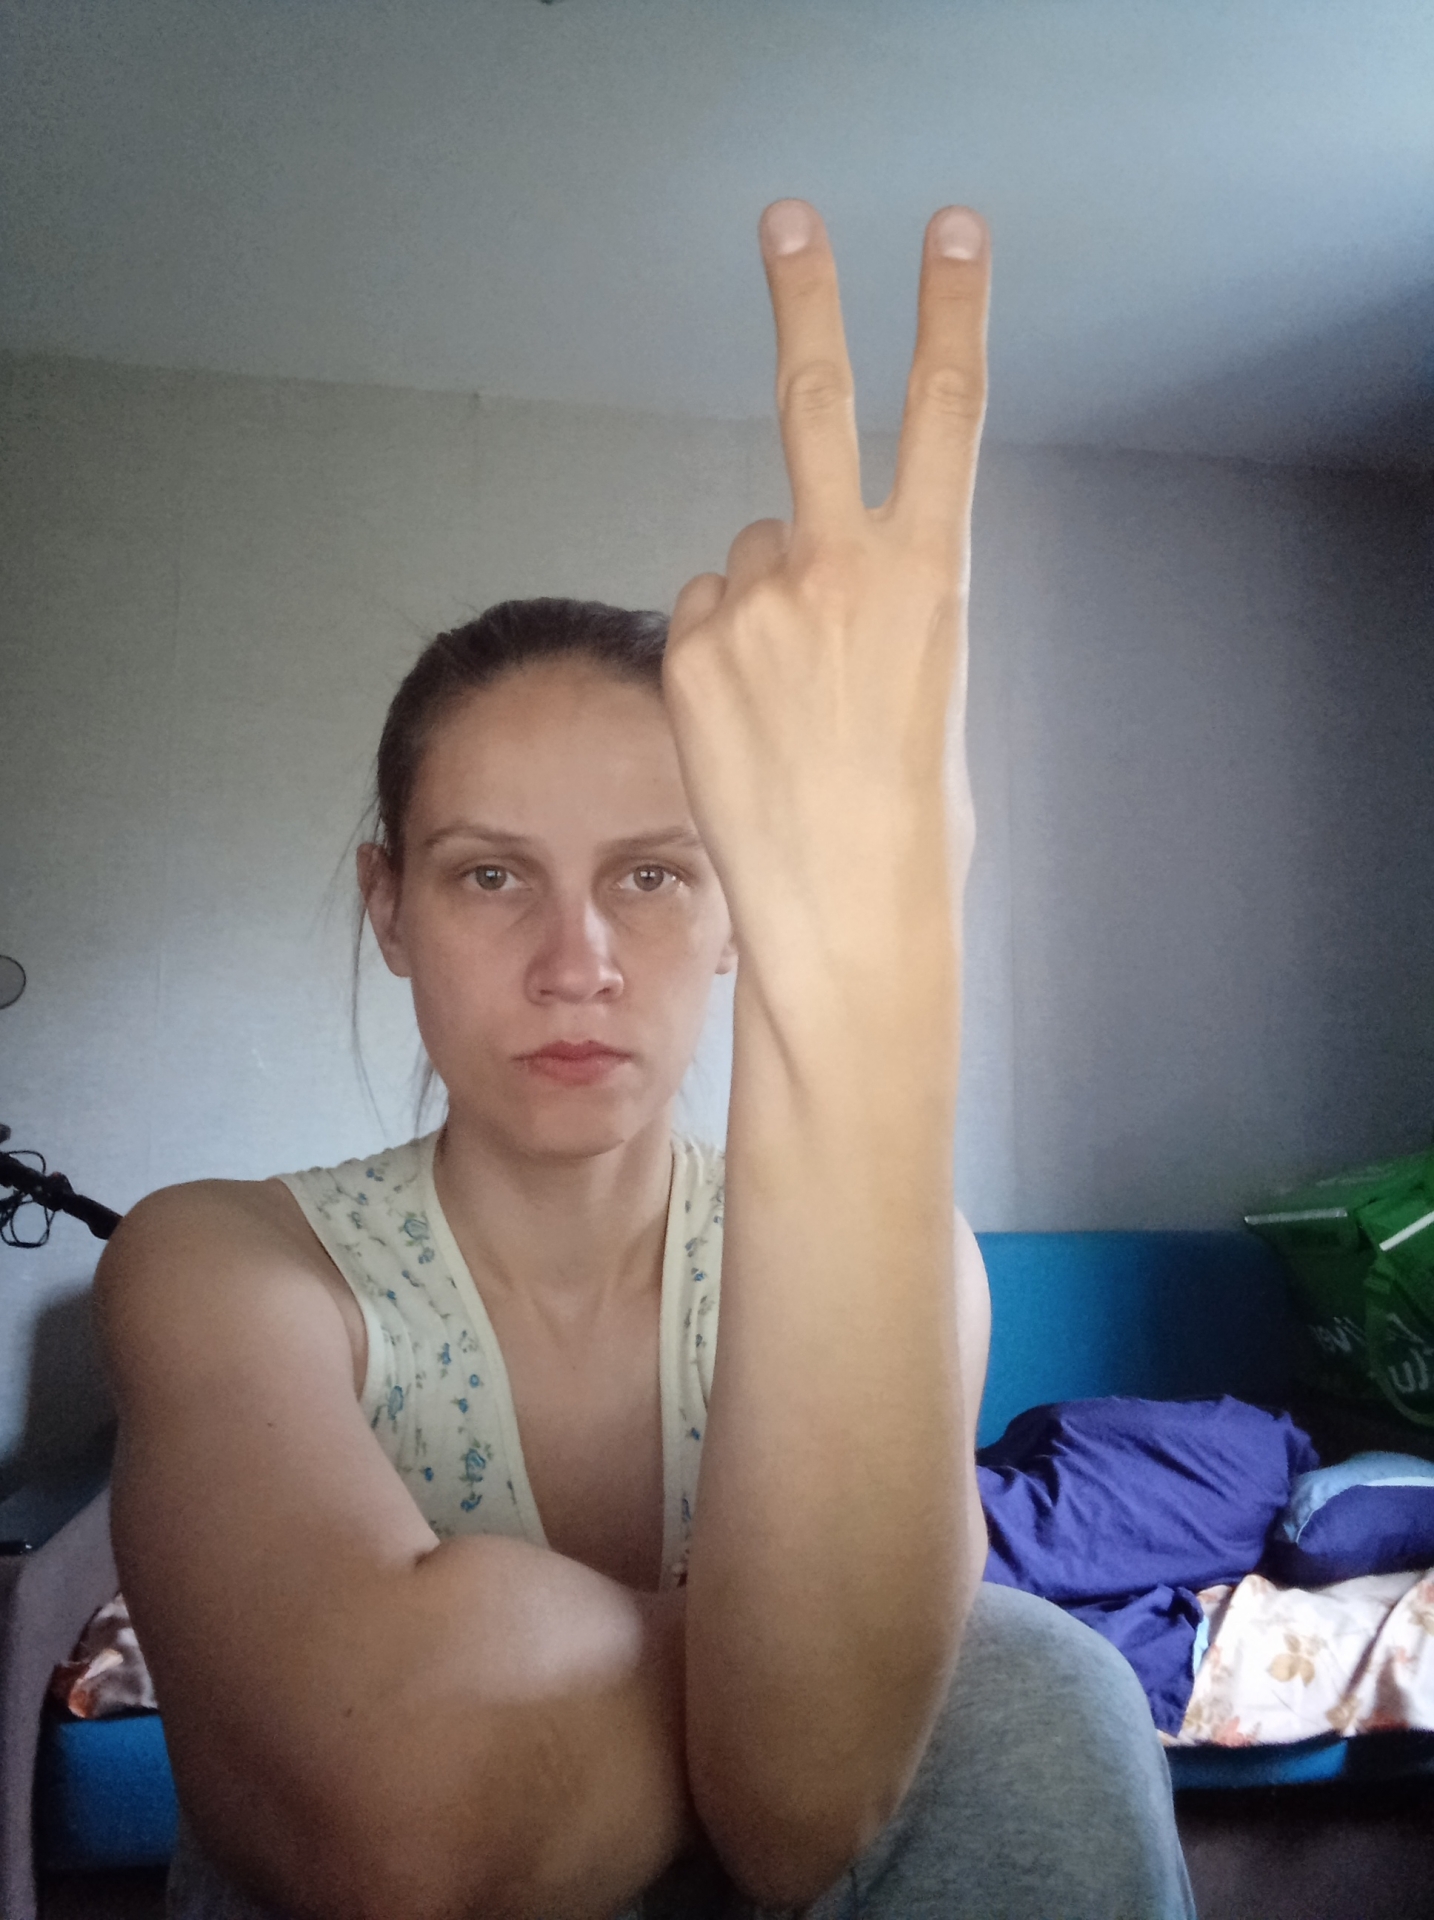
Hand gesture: peace_inverted